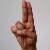
The image shows a hand gesture representing the letter 'U' in Indian Sign Language.